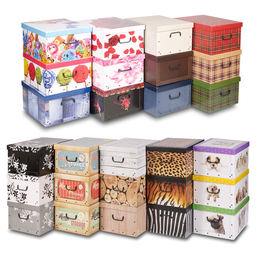
Label: cardboard